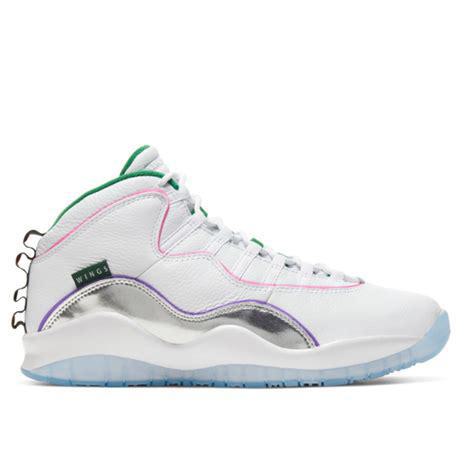
Brand: Jordan
Model: 10 Retro